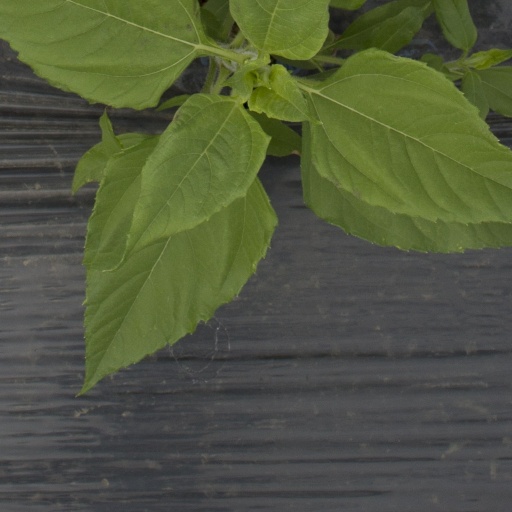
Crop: Jerusalem artichoke